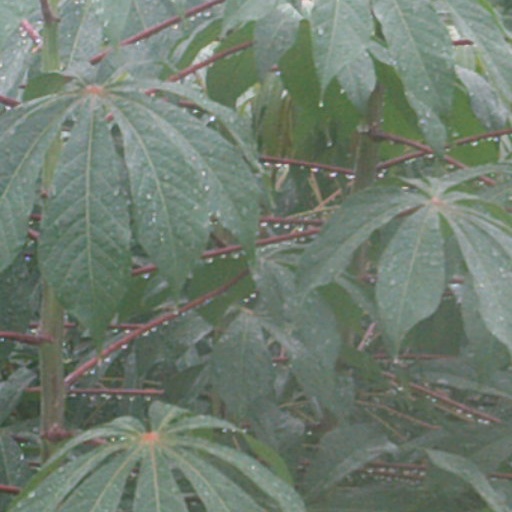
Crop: cassava